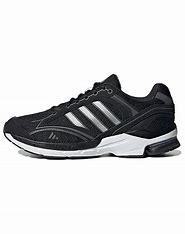
Brand: adidas
Model: Spiritain 2000